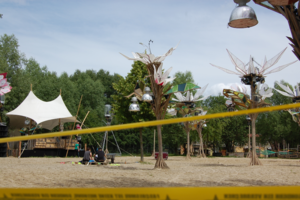
Le Festival Fusion est un festival de musique, performances de théâtre et d'autres activités, qui se tient chaque année depuis 1997 pendant quatre jours sur l'ancien aérodrome militaire soviétique de Rechlin-Lärz sur le plateau des lacs mecklembourgeois à environ 130 km au nord de Berlin.